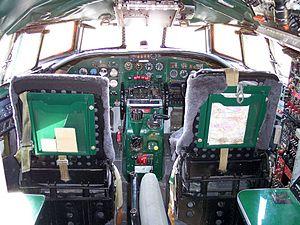
Le Lockheed L-749 Constellation était le premier Lockheed Constellation à traverser régulièrement l'Atlantique sans escale. Bien que semblable en apparence au L-649, le L-749 a une capacité de carburant plus importante, un train d'atterrissage renforcé, et, finalement, un radar météorologique.